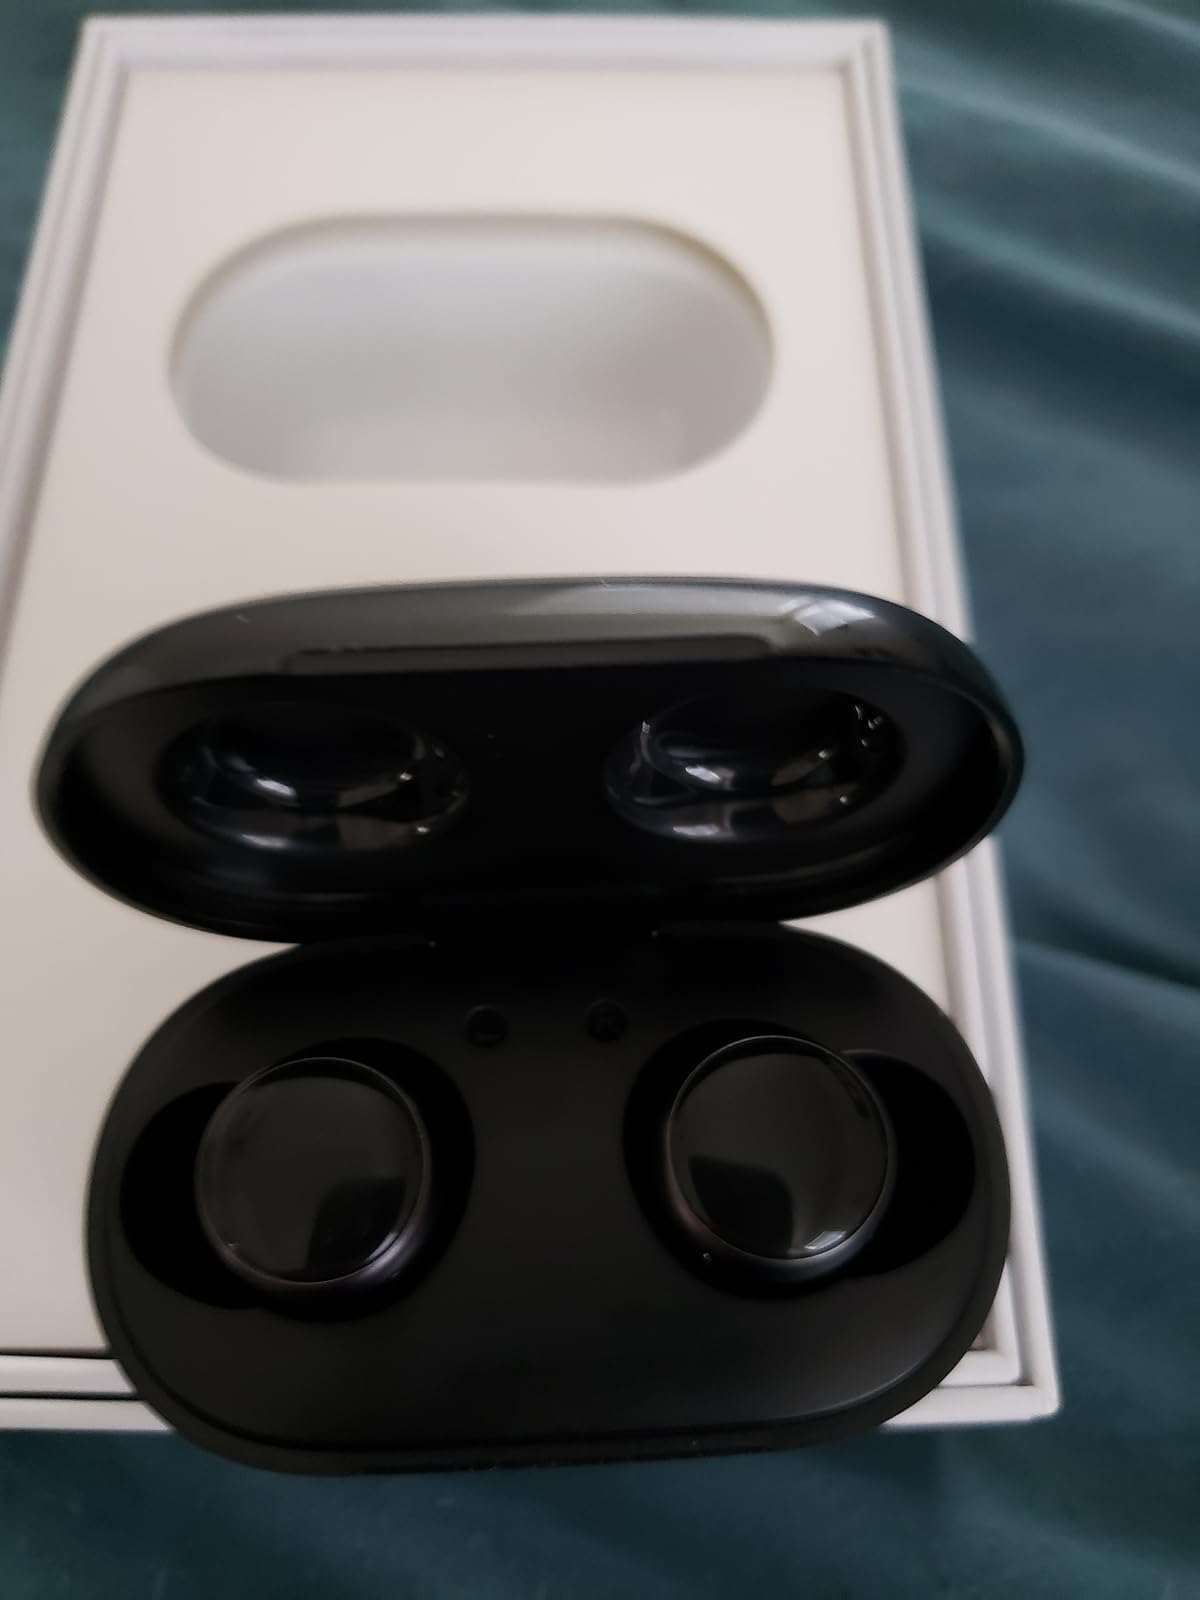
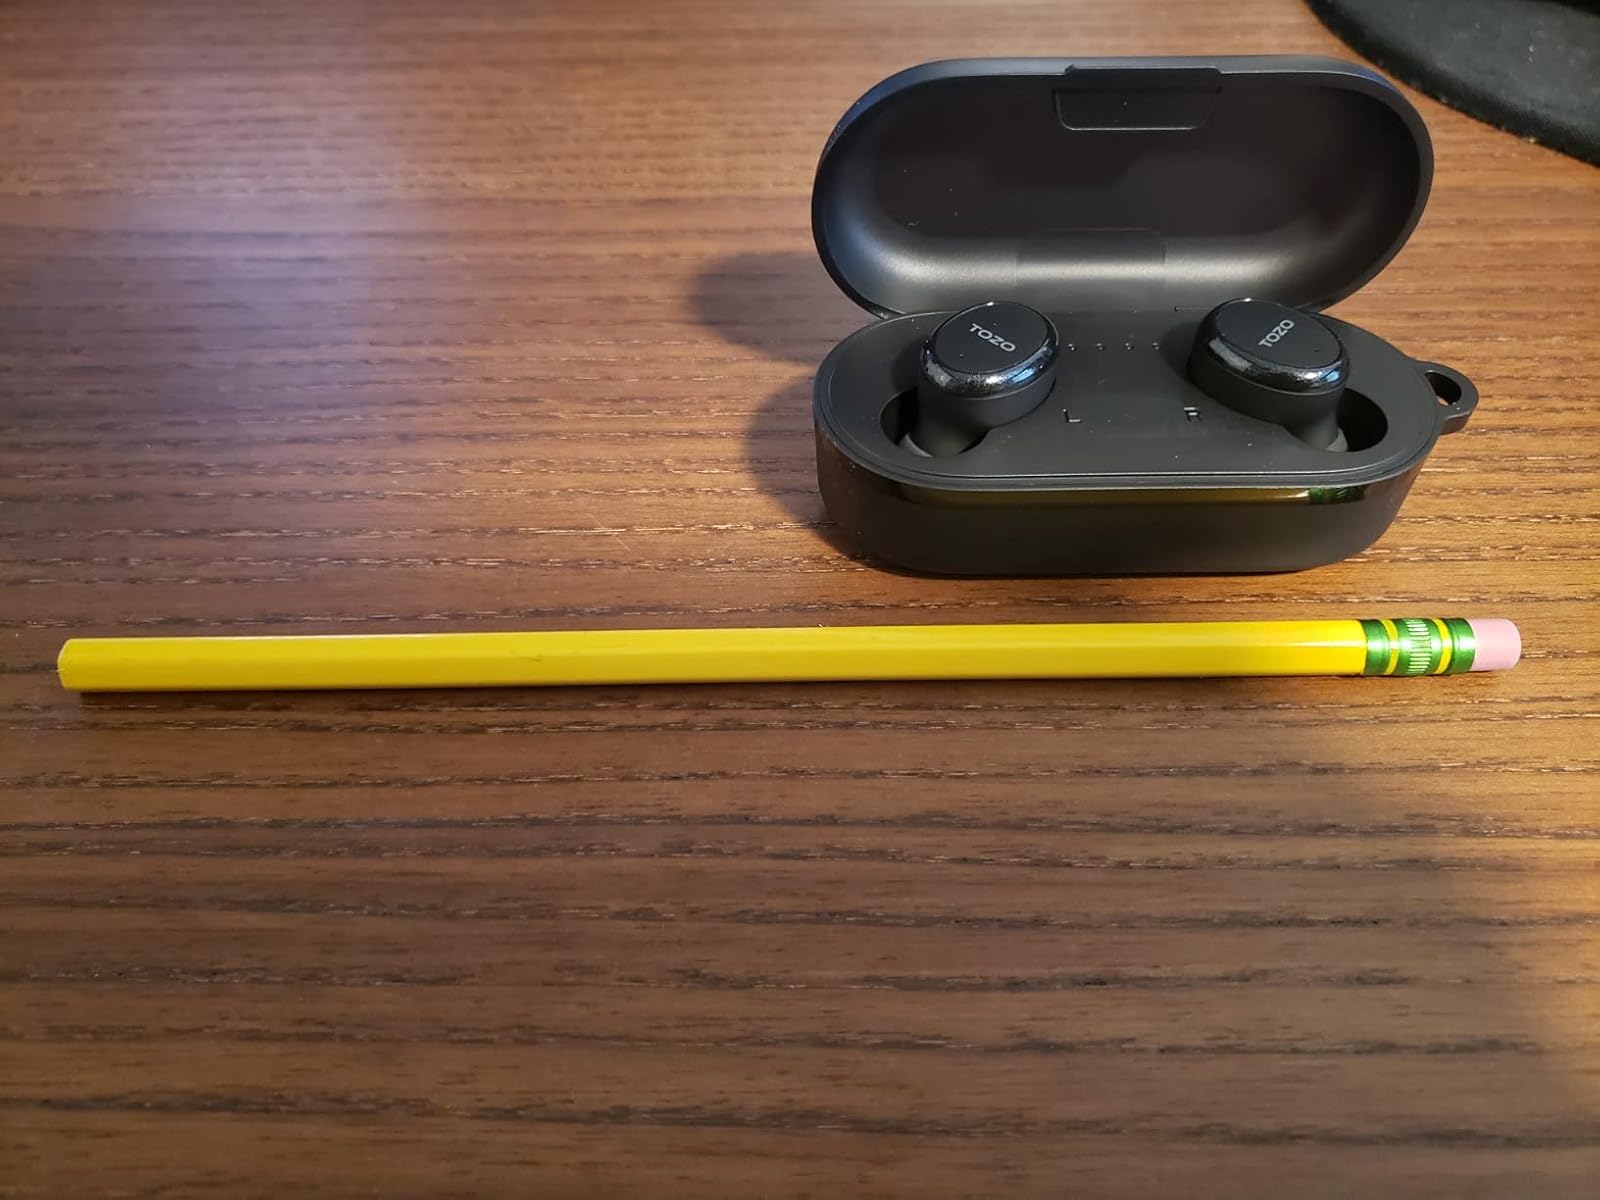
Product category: earbuds
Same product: no